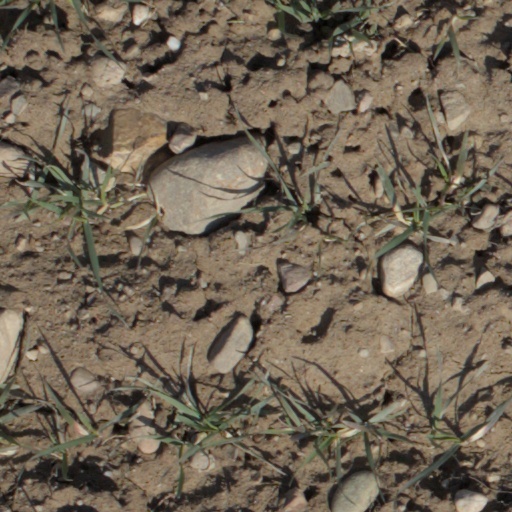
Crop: wheat